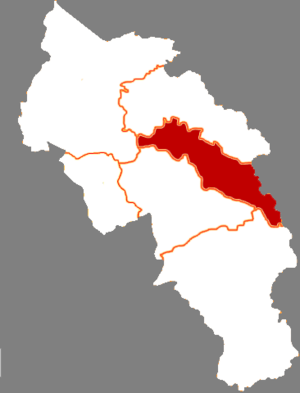
Le district de Pingchuan est une subdivision administrative de la province du Gansu en Chine. Il est placé sous la juridiction de la ville-préfecture de Baiyin.